Seville

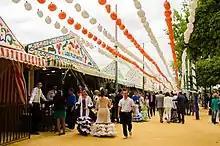
"Casetas" in the 2012 Feria de Abril

The "Palacio de San Telmo" was originally a naval college established in 1671. Between 1722 and 1735 the building was completed by Leonardo de Figueroa and his son Matías, who designed its present-day façade, one of the most important monuments of Baroque architecture in Andalusia. The building now serves as the seat for the Andalusian Autonomous Government.